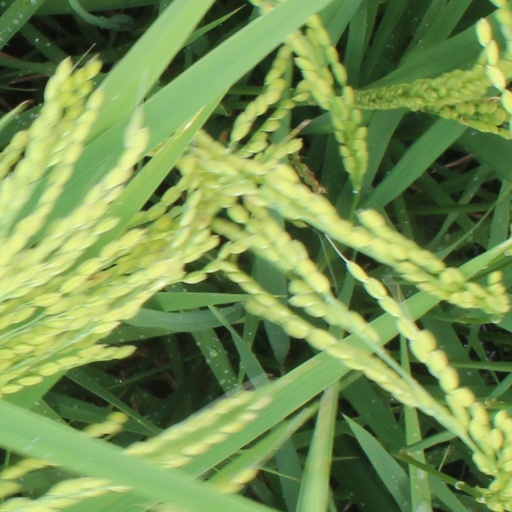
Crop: rice